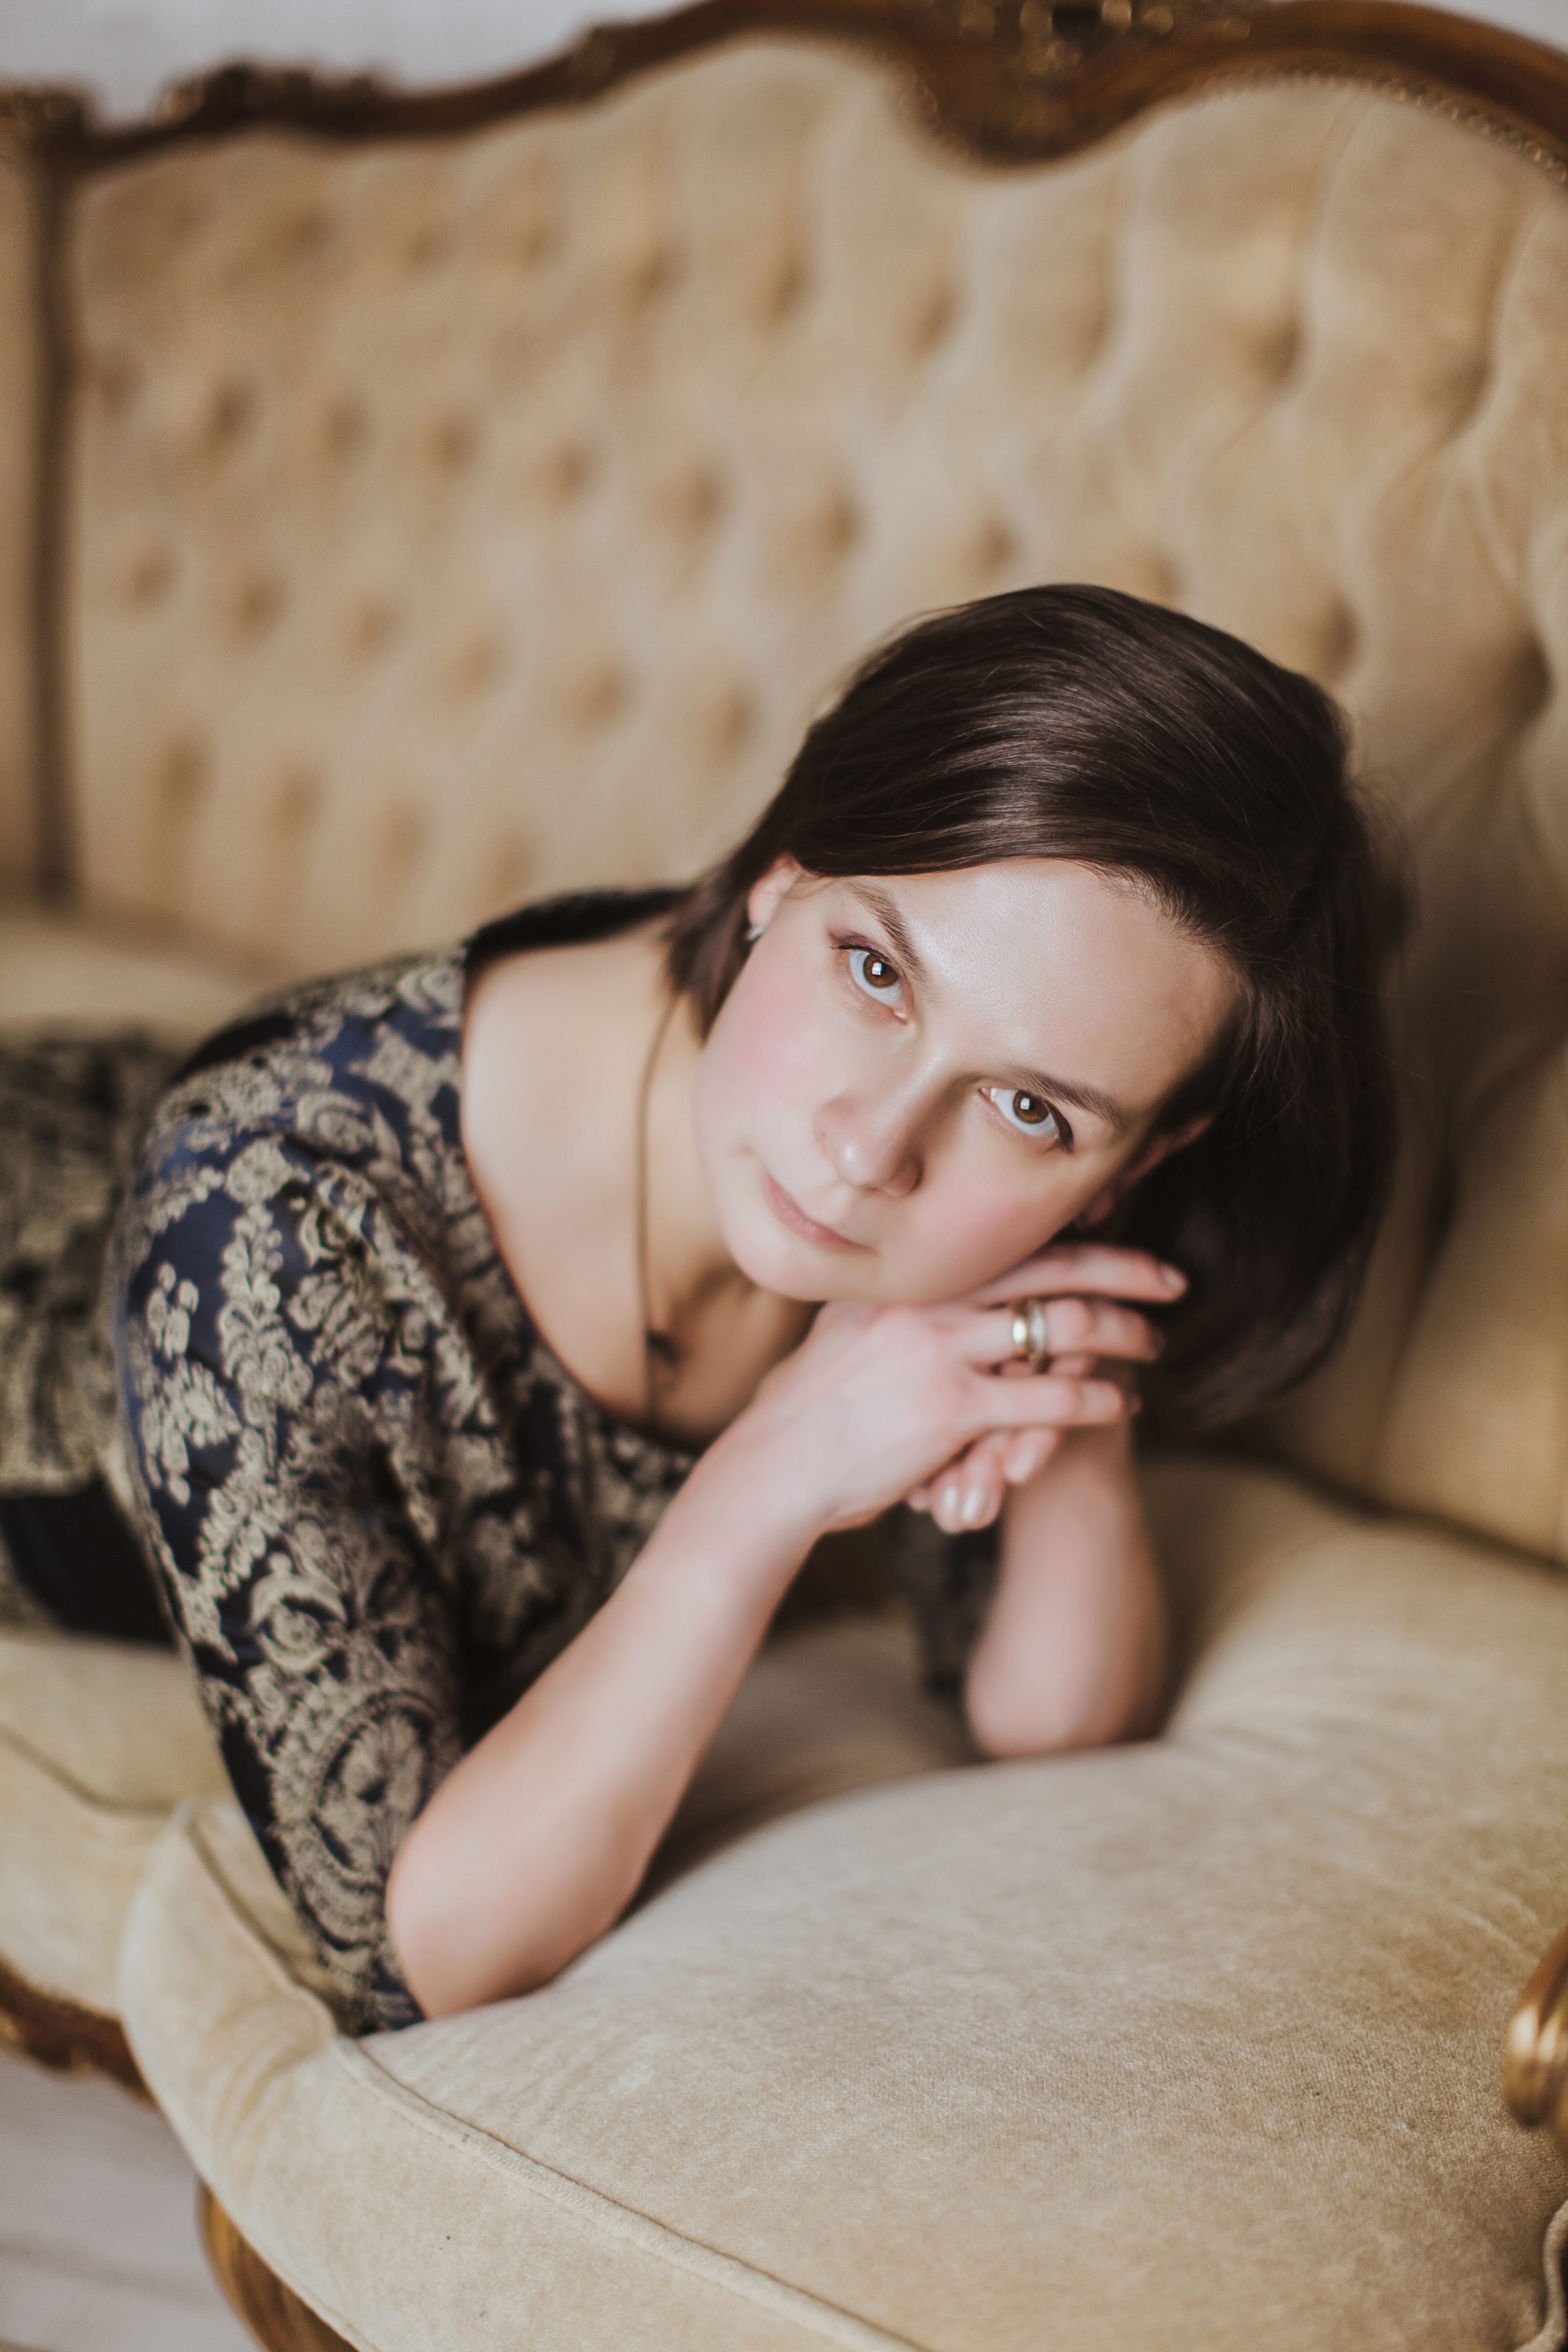
hand, person, people, girl, woman, hair, photography, portrait, model, young, holiday, clothing, lady, christmas, hairstyle, dress, eye, glasses, photograph, skin, beauty, beautiful, photo shoot, new year's eve, brown hair, portrait photography, human positions